Catherine Frances Bryers

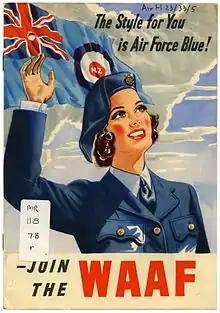
Women’s Auxiliary Air Force (WAAF) recruitment booklet

On 8 June 1942, Bryers enlisted in the Women's Auxiliary Air Force which was founded in January 1941. Bryers had two sisters who also enlisted in service, Lulu Huirangi Bryers (b.1915), who served in the Women's Auxilitary Air Force and Alice Mary Bryers who served in both the WAAF and Women's Royal Naval Services.